Victorio Peak treasure

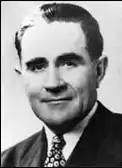
Doc Noss

The treasure was allegedly found in 1937 by American businessman and gold prospector Milton Ernest "Doc" Noss. While there have been multiple documented expeditions to the peak, no gold has been officially recorded as being recovered from the site. Noss was ultimately killed by an associate, Charley Ryan, in 1949 after Ryan accused Noss of fraud and Noss allegedly threatened to kill Ryan and his family.